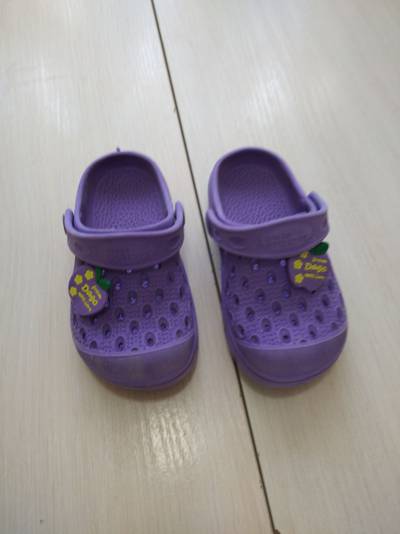
Waste category: shoes